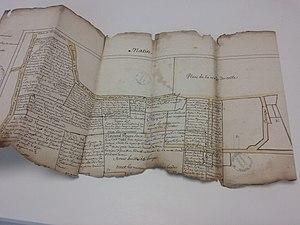
12 G 510 détail 2. Cartes et plans pour les servis et redevances, XVIIe-XVIIIe s
La place des Minimes est une place située dans le 5ᵉ arrondissement de Lyon, en France